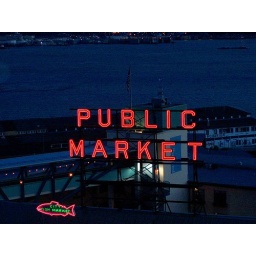
rooftop view of fish market in seattle